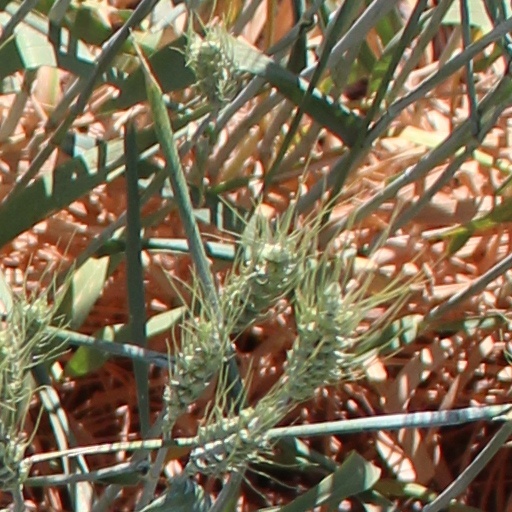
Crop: wheat